Antarctica

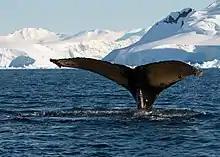
A whale in the Southern Ocean Whale Sanctuary

Invertebrate life of Antarctica includes species of microscopic mites such as "Alaskozetes antarcticus", lice, fleas ("Glaciopsyllus antarcticus"), nematodes, tardigrades, rotifers, krill and springtails. The flightless midge "Belgica antarctica", the largest purely terrestrial animal in Antarctica, reaches in size.